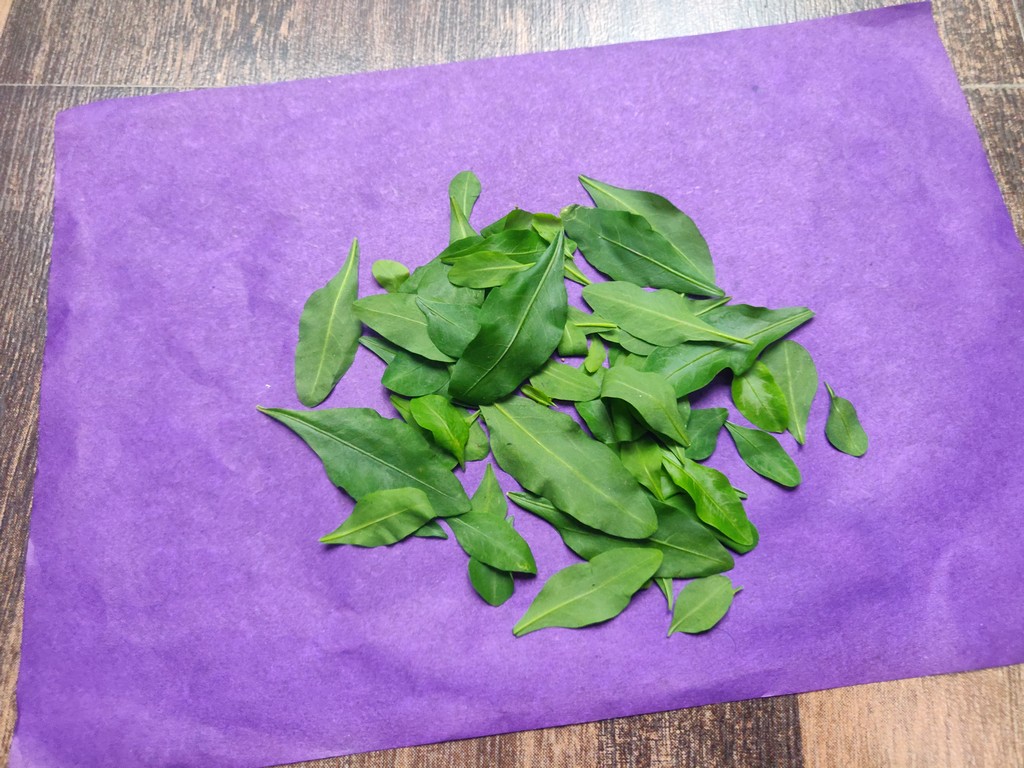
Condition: Healthy
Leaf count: multiple
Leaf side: unknown